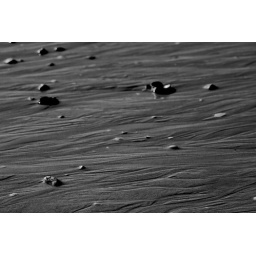
beach sand in close-up... taken somewhere on the mexican gulf coast